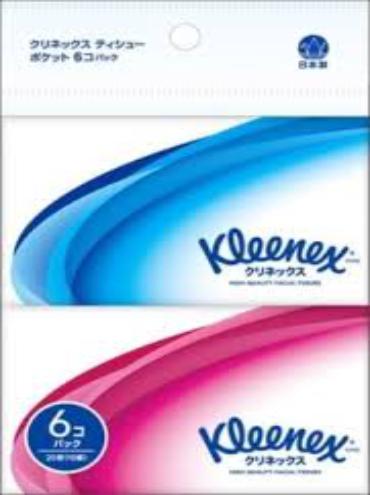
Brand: kleenex
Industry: Necessities